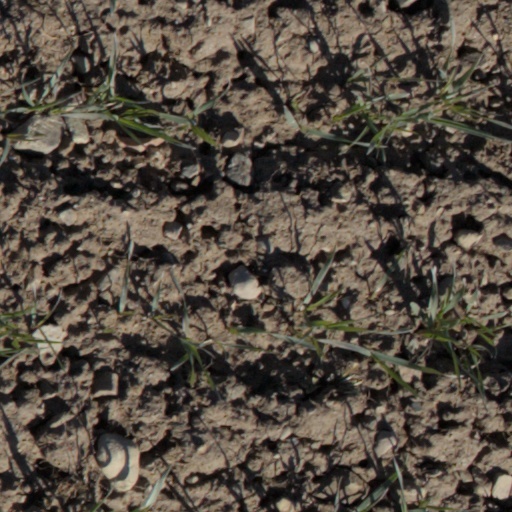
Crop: wheat